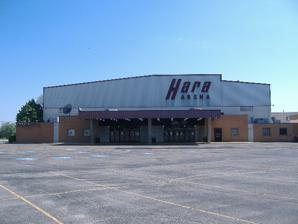
Building: Hara Arena
Country: United States of America
Year built: 1964
Multi-purpose arena in Ohio, United States Hara Arena Trotwood Dome Location 1001 Shiloh Springs Road Trotwood, Ohio 45415 Coordinates 39°49′16″N 84°15′22″W / 39.82111°N 84.25611°W / 39.82111; -84.25611 Capacity 5,500 permanent seats 1,500 additional festival seats Field size Ice surface: 195 × 84 ft (59 × 26 m) Surface Concrete/Ice Construction Opened October 27, 1964 Closed August 27, 2016 Demolished September 25, 2020 - February 12, 2021 Tenants Dayton Gems ( IHL ) (1964–1977, 1979–1980) Dayton Owls (IHL) (1977) Dayton Jets ( CnHL / AAHL ) (1985–1987) Dayton Dynamo ( AISA ) (1988–1990) Dayton Bombers ( ECHL ) (1991–1996) Dayton Ice Bandits ( CoHL ) (1996–1997) Dayton Sky Hawks ( IFL ) (1999–2000) Dayton Jets ( IBL ) (2005) The Marshals ( NIFL ) (2007) Dayton Gems ( IHL / CHL ) (2009–2012) Dayton Silverbacks ( CIFL ) (2011–2012) Dayton Demonz ( FHL ) (2012–2015) Gem City Rollergirls ( WFTDA ) (2012–2014) Dayton Sharks (CIFL) (2013–2014) Dayton Demolition (FHL) (2015–2016) Website www .haracomplex .com Hara Arena was a 5,500-seat multi-purpose arena located in the Trotwood, Ohio suburb of Dayton . The facility began as a ballroom in 1957, added an arena in 1964 and grew to a six-building complex which closed in August 2016. At various times, it hosted the Dayton Jets basketball team and Dayton Gems ( 1964–1977, 1979–1980 and 2009–2012 ), Dayton Blue Hawks, Dayton Owls , Dayton Bombers , Dayton Ice Bandits , Dayton Demonz , Megacity Hockey Club, Dayton Dynamo , Dayton Demolition ice hockey teams and the Marshals indoor football team. History The site was originally the family-owned fruit orchard of Harold and Ralph Wampler. In 1957, the Wamplers opened their new ballroom called Wampler's Ball-Arena. The structure was built one-half mile northwest of the Wampler barn off Shiloh Spring Road. The venue was large enough to accommodate 3,000 dancers. It was the third dance hall the Wamplers built. The first one was destroyed by fire and a second one was built in its place on the Wampler's fruit farm. Wampler's Hara Arena was opened with the Dayton Gems ice hockey team hosting an exhibition game against the Toledo Blades on October 27, 1964. The name Hara stems from the first two letters of Harold and Ralph's name. Both of the arena's founders were Shriners , and originally founded the venue after realizing that there was nowhere suitable in the area to hold the Shrine Circus . The original plans did not include an ice rink but were changed to accommodate the Dayton Gems who were looking for a home arena. As of 2016, the complex spanned 165,000 square feet (15,300 m 2 ) which includes the main arena, four exhibition halls, a conference center, a pub and a golf course . The Arena regularly used the slogan in advertising "Nowhere Else But Hara." On July 29, 2016, it was announced that the facility would close after hosting a final event on August 27, 2016, due to ongoing financial issues and a 20-year long legal fight over the unresolved estate of founder Harold Wampler. At the time of the closure announcement, the facility was said to have a $36 million annual impact to the area. The closure forced events, like the annual Dayton Hamvention , to search for an alternative venue. It also forced the Dayton Demolition ice hockey team to cease operations after only one season. Prior to its closure, the Arena was said to have had a parking lot filled with potholes and not received any significant update since 1975. As of March 2018, the property had been abandoned for over a year and a half, at times vandalized and broken into. In December 2017, PNC Bank foreclosed on the property, seeking to collect on $350,000 owed to the bank. It was reported that many had called Trotwood's government with ideas for the property, which had a list price of $775,000, but anyone seeking to acquire the property would need a "specific plan for the complicated situation of 'well over $1 million' in taxes that are due, and the multiple parcels of land and arena." In April 2018, YouTube video from a self-described "local explorer" illicitly entering the arena showed disrepair and deteriorating conditions. The city of Trotwood had made attempts to secure the property, but with limited success, and it was reported to have hundreds of code violations. On May 2, 2018, it was revealed that the property was purchased by Michael Heitz, a developer based in Louisville, Kentucky. Heitz stated that he had bought the income tax liens from Montgomery County and hoped to close on further liens with the banks later in the week. Heitz stated that his first priority was to clean up the site and secure the property. He is known for purchasing other distressed properties within the area and getting them shovel ready for users. On February 25, 2019, at least three individuals were arrested for breaking into the property in an attempt to steal air conditioning parts. On the night of May 27–28, 2019 , the property suffered extensive damage when tornadoes and severe storms moved through the area. The roof and sides of the structure were blown off in several places. In response, Heitz stated that he was cautiously optimistic that the building could be salvaged, but if not, it would have to be demolished. He noted that much of the main arena looked fine and that the metal which had been lost could be replaced and likely needed to be replaced anyway. He also stated that he had recently secured a grant to conduct a phase 2 environmental study of the site, with the possibility of selling the building to another buyer, which would bring new jobs to the area. Hara Arena, December 31, 2019, badly damaged by an EF4 tornado and tagged with graffiti In October 2019, it was reported the existing facility would not be able to be salvaged due to the already existing damage having been compounded by the tornado. The owners planned to request rezoning from entertainment to commercial in order to attract interest that would aid the facility's cleanup and redevelopment. It was estimated that the facility suffered $7.5 million in damages, the most for any property in the Montgomery County area. In March 2020, it was announced the property had been rezoned and that demolition was likely to start soon. However, it was unclear how any such plans might be affected by the increased restrictions and financial difficulties put in place shortly afterwards due to the COVID-19 pandemic . In May 2020, Heitz revealed that a multi-million dollar NASDAQ corporation was interested in the plot and could bring at least 50 new jobs to the area. He and the client planned to present a plan for construction to Trotwood in late July, with demolition to start immediately if the plan was approved. In September 2020, Trotwood officially announced plans to demolish the arena and rezone the land. In November 2020, it was announced that the lettering from the arena's iconic sign as well as bricks from the arena would be auctioned for charity. Heitz said that his company had hoped to salvage seating from the building, but was unable due to mold damage from the tornado. Championship Teams at Hara 1968–69 Dayton Gems 1969–70 Dayton Gems 1975–76 Dayton Gems 2013–14 Dayton Demonz Professional wrestling Hara was the scene every other Monday night in the 1960s and 1970s for the "Original" Big Time Wrestling, featuring such stars as the Sheik, Bobo Brazil, Fred and Bull Curry, Igor, Mark Lewin, Ox Baker, and many other wrestling stars. Hara also hosted Georgia Championship Wrestling in 1983 and 1984. It also hosted a WWF Superstars of Wrestling TV taping in March, 1987, a WWF Wrestling Challenge taping in August, 1988, and the Pay-Per-View events as follows: the 1995 WCW Great American Bash , WCW /NWO Souled Out (1998) , and ECW Heatwave 1998 and ECW Heatwave 1999 . Hara Arena was known as being "legendary" for wrestling, with the WWF's first show at the Arena featuring the famed André the Giant . The Sheik held his first event at Hara Arena in 1965, just one year after its opening. Notable events Interior of the arena during the 2003 Hamvention. The arena was also venue to many types of concerts, including Nirvana who played there on the 30th October 1993, music festivals, trade shows and conventions, formerly including the annual Dayton Hamvention (which, starting in 2017, is held at the Greene County Fairgrounds and Expo Center ). The Miami Valley Home Improvement Show was also held annually here. According to the American Radio Relay League , the 2016 Hamvention had been the 65th held in Dayton and the Hara complex hosted more than 25,000 visitors in that final year. Hara Arena was where Wayne Gretzky played his first professional hockey game; a pre-season game between the Indianapolis Racers and the Cincinnati Stingers , on September 27, 1978. Karen Wampler, arena marketing director at the time of its closure, cited a visit from the Ringling Bros. Circus as being particularly memorable, due to it to being the last stop on the tour for the circus. References